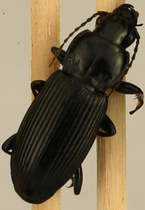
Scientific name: Pterostichus melanarius
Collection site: Woodworth Site (WOOD), plot WOOD_023